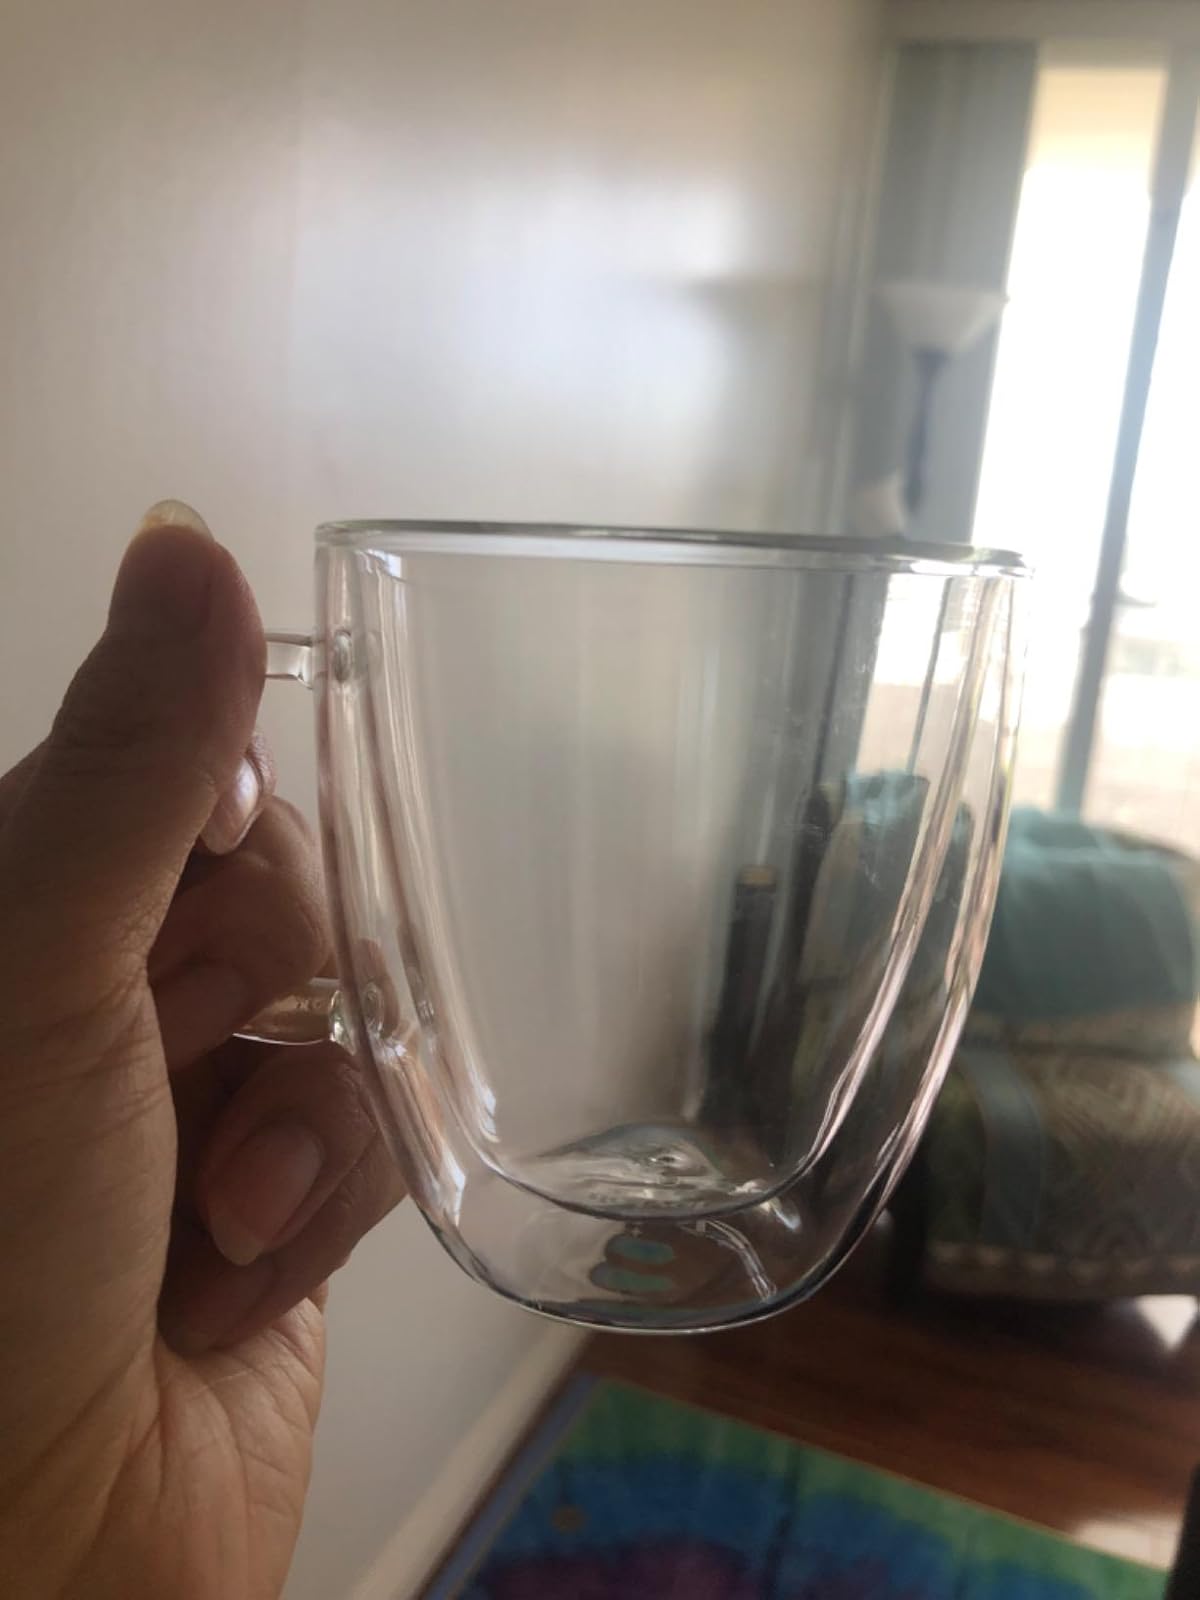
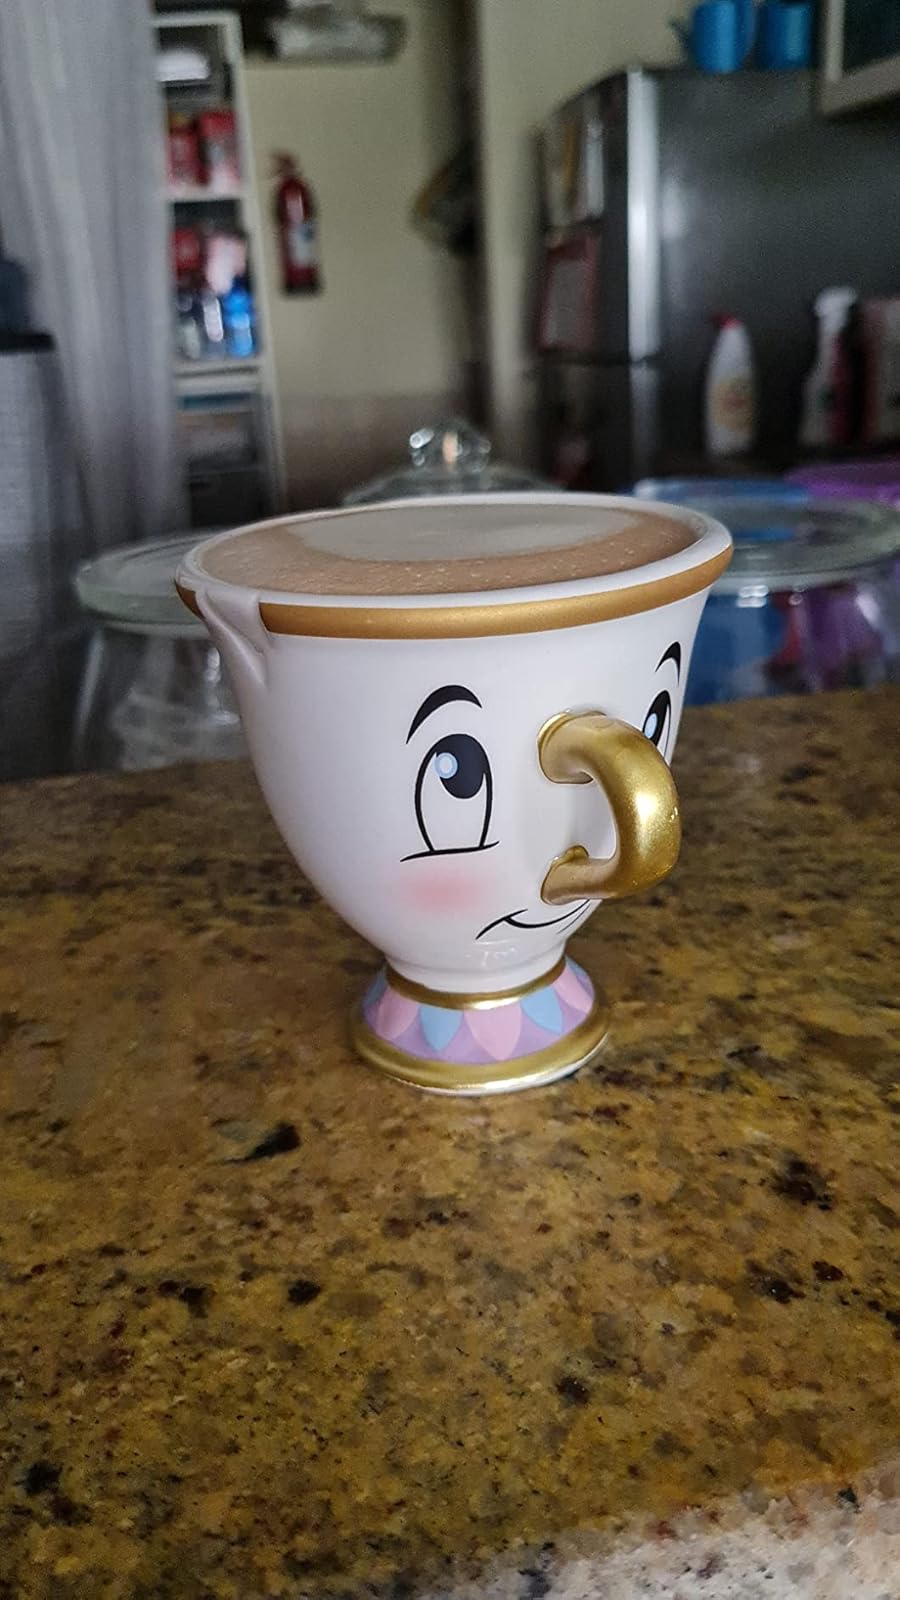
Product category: items_mug
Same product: no